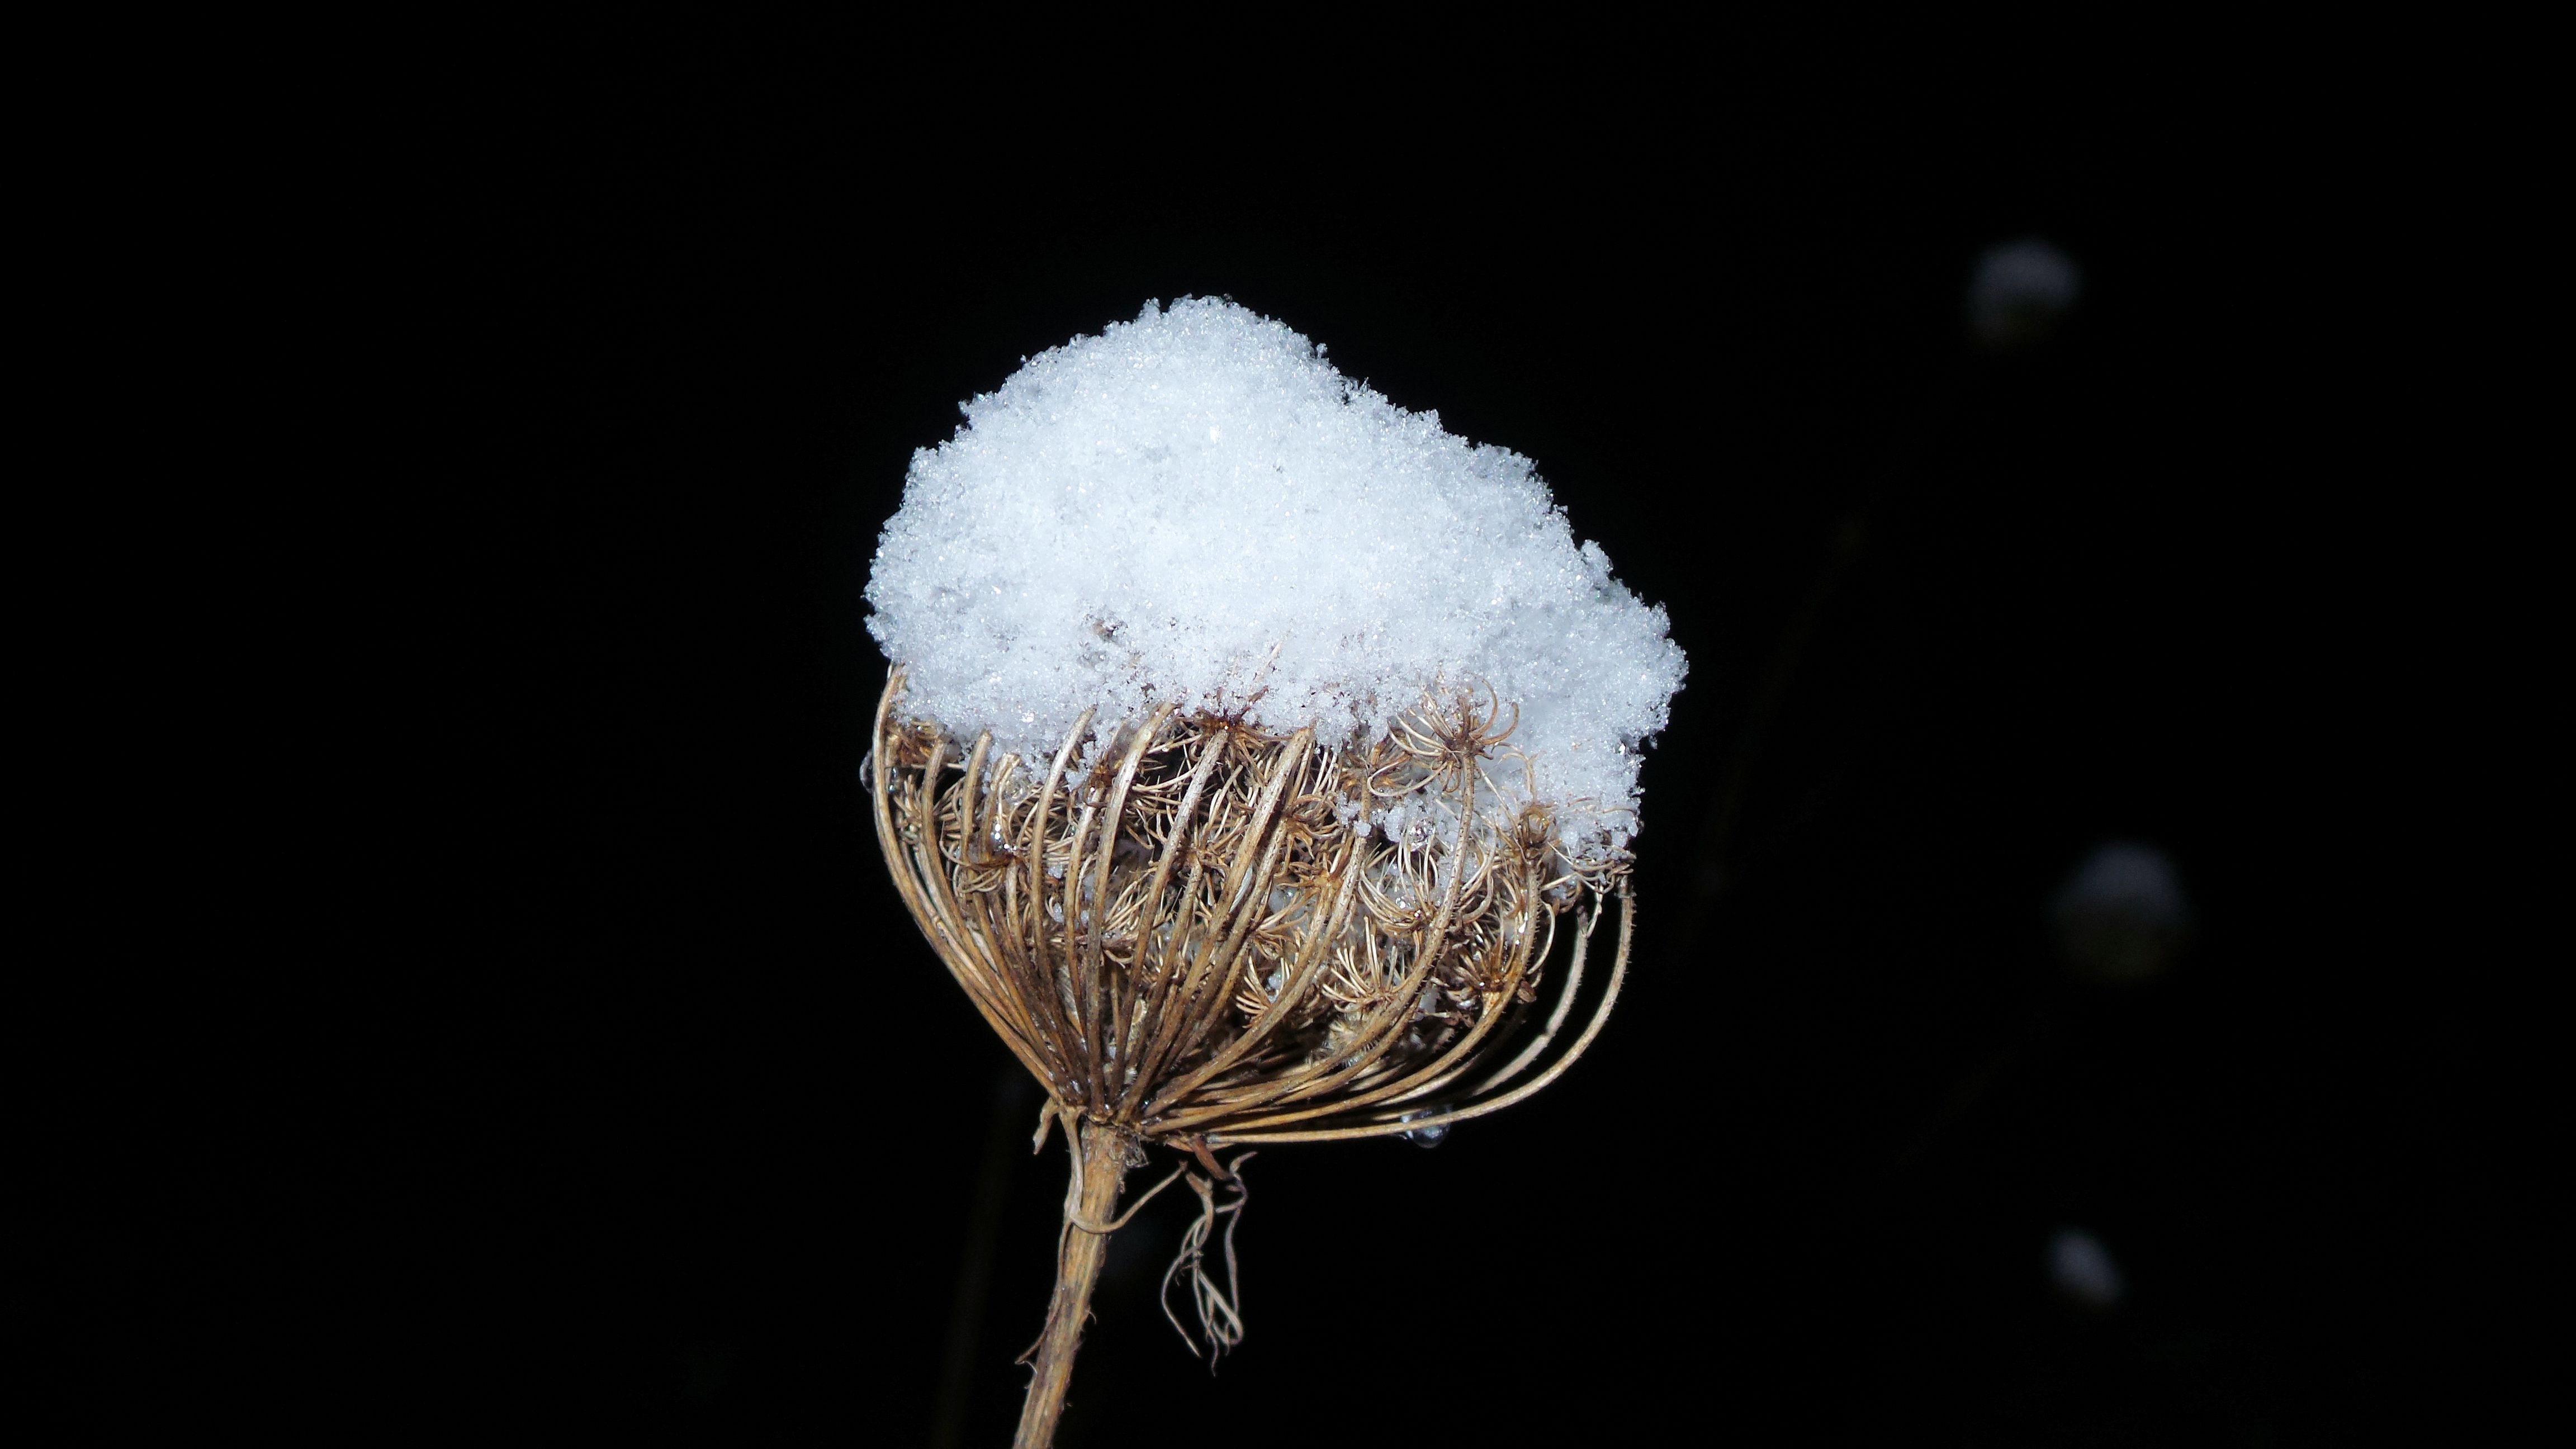
snow, leaf, flower, dark, ice, darkness, close up, freezing, macro photography, wild carrot